William Wilks

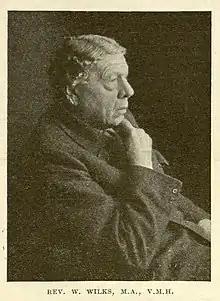

Reverend William Wilks (1843–1923) was a notable British horticulturalist and clergyman. He served as secretary of the Royal Horticultural Society from 1888 to 1919 and as editor of its journal, he was instrumental in getting the work of Gregor Mendel translated and published in English for the first time in 1901. This translation of Mendel's 1865 paper was made by Charles Thomas Druery with the involvement of William Bateson.